Kanigawa Station

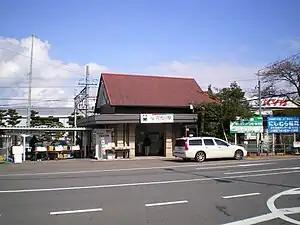
Kanigawa Station, March 2010

is a railway station in the city of Kani, Gifu Prefecture, Japan.